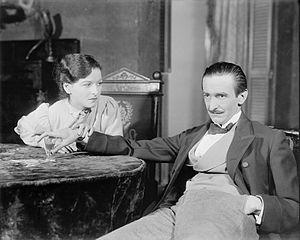
Osgood Perkins est un acteur américain, né le 16 septembre 1892 à West Newton, mort le 21 septembre 1937 à Washington.
Joanna Roos est une actrice américaine, née le 11 janvier 1901 à New York — Arrondissement de Brooklyn, morte le 13 mai 1989 à Princeton.